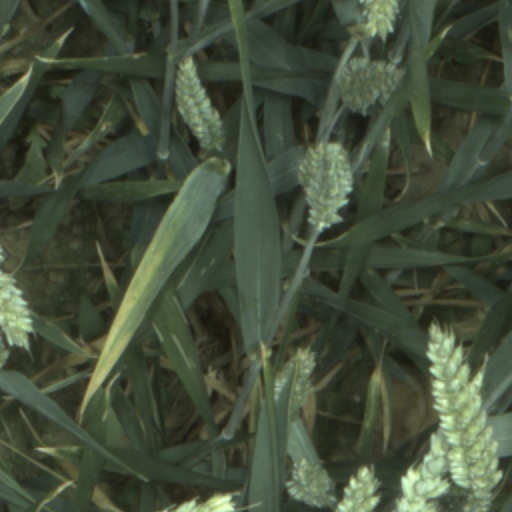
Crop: wheat